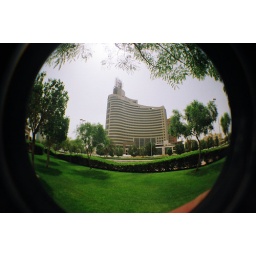
office building in salmiya